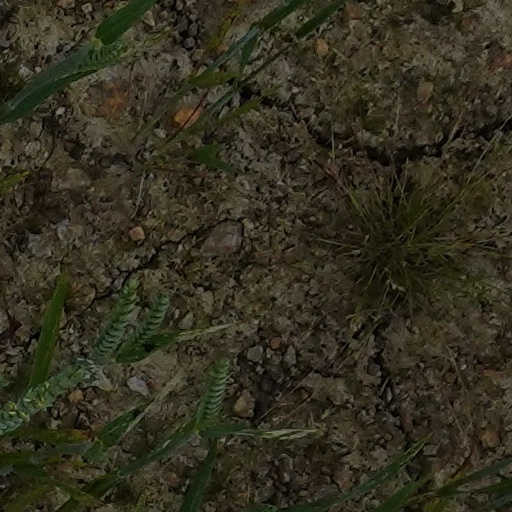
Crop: wheat